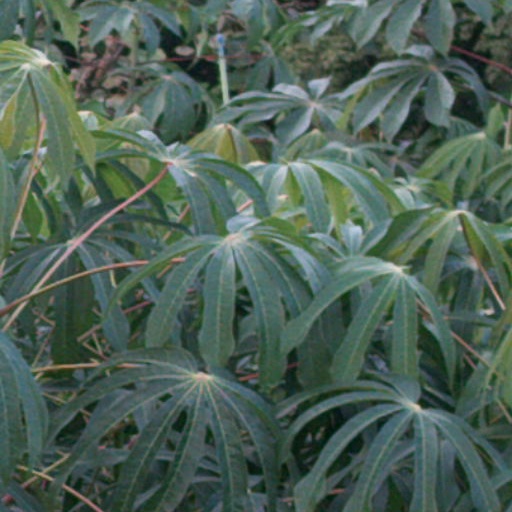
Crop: cassava